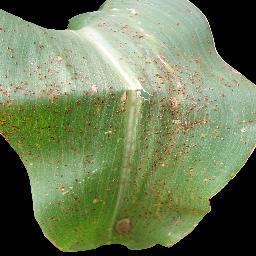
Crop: corn
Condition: (maize)_common_rust